Hollywood Video

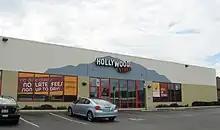
Hollywood Video in Springboro, Ohio in 2009, with attached GameCrazy location

Hollywood Video was the target of a hostile takeover attempt, initially announced at the end of December 2004 by competitor Blockbuster Video. Blockbuster announced an exchange offer of $14.50 per share ($11.50 cash and $3.00 in Blockbuster shares). In response, Hollywood Video agreed to a buyout on January 10, 2005, by Movie Gallery, a smaller competitor. Movie Gallery paid $860 million, $13.25 per share, and the assumption of $380 million in debt. Stocks closed at $13.85 on January 10 after this news. Blockbuster then dropped its purchase plans, citing antitrust concerns. Movie Gallery completed its purchase of Hollywood Video on April 27, 2005. As a result of the merger, Hollywood Video would become a subsidiary of Movie Gallery and maintained its Oregon headquarters,which Movie Gallery would eventually move into.